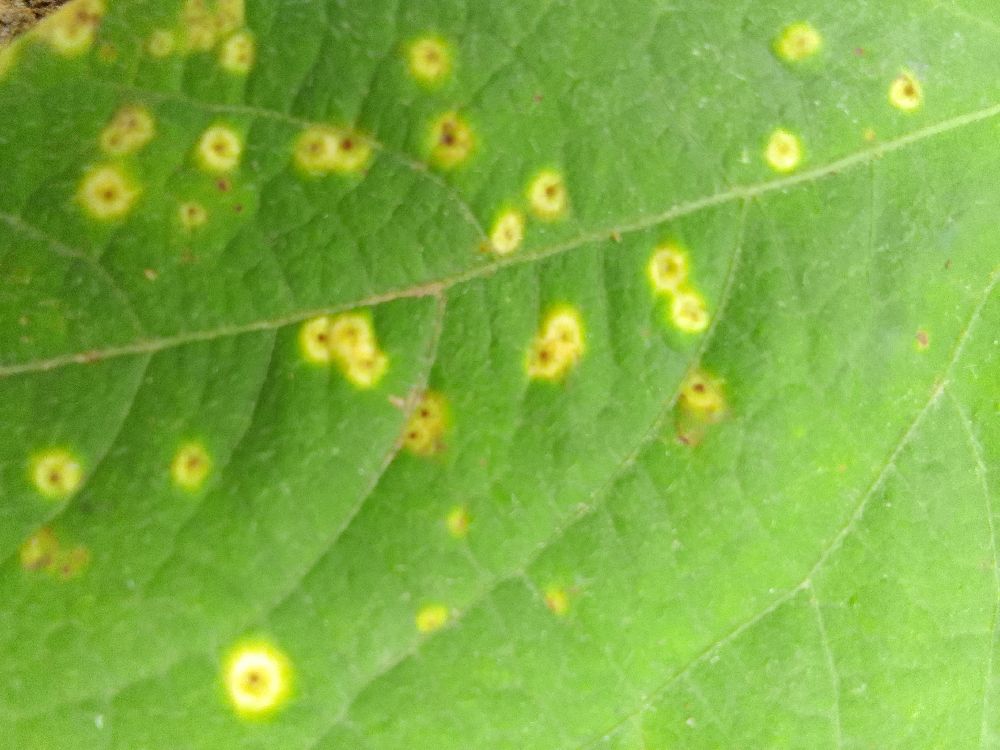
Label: rust